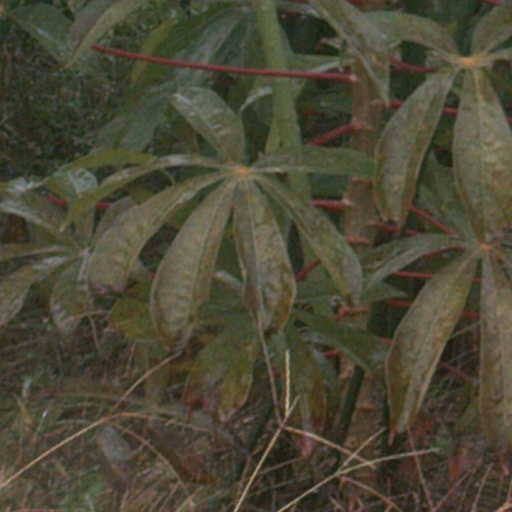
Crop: cassava